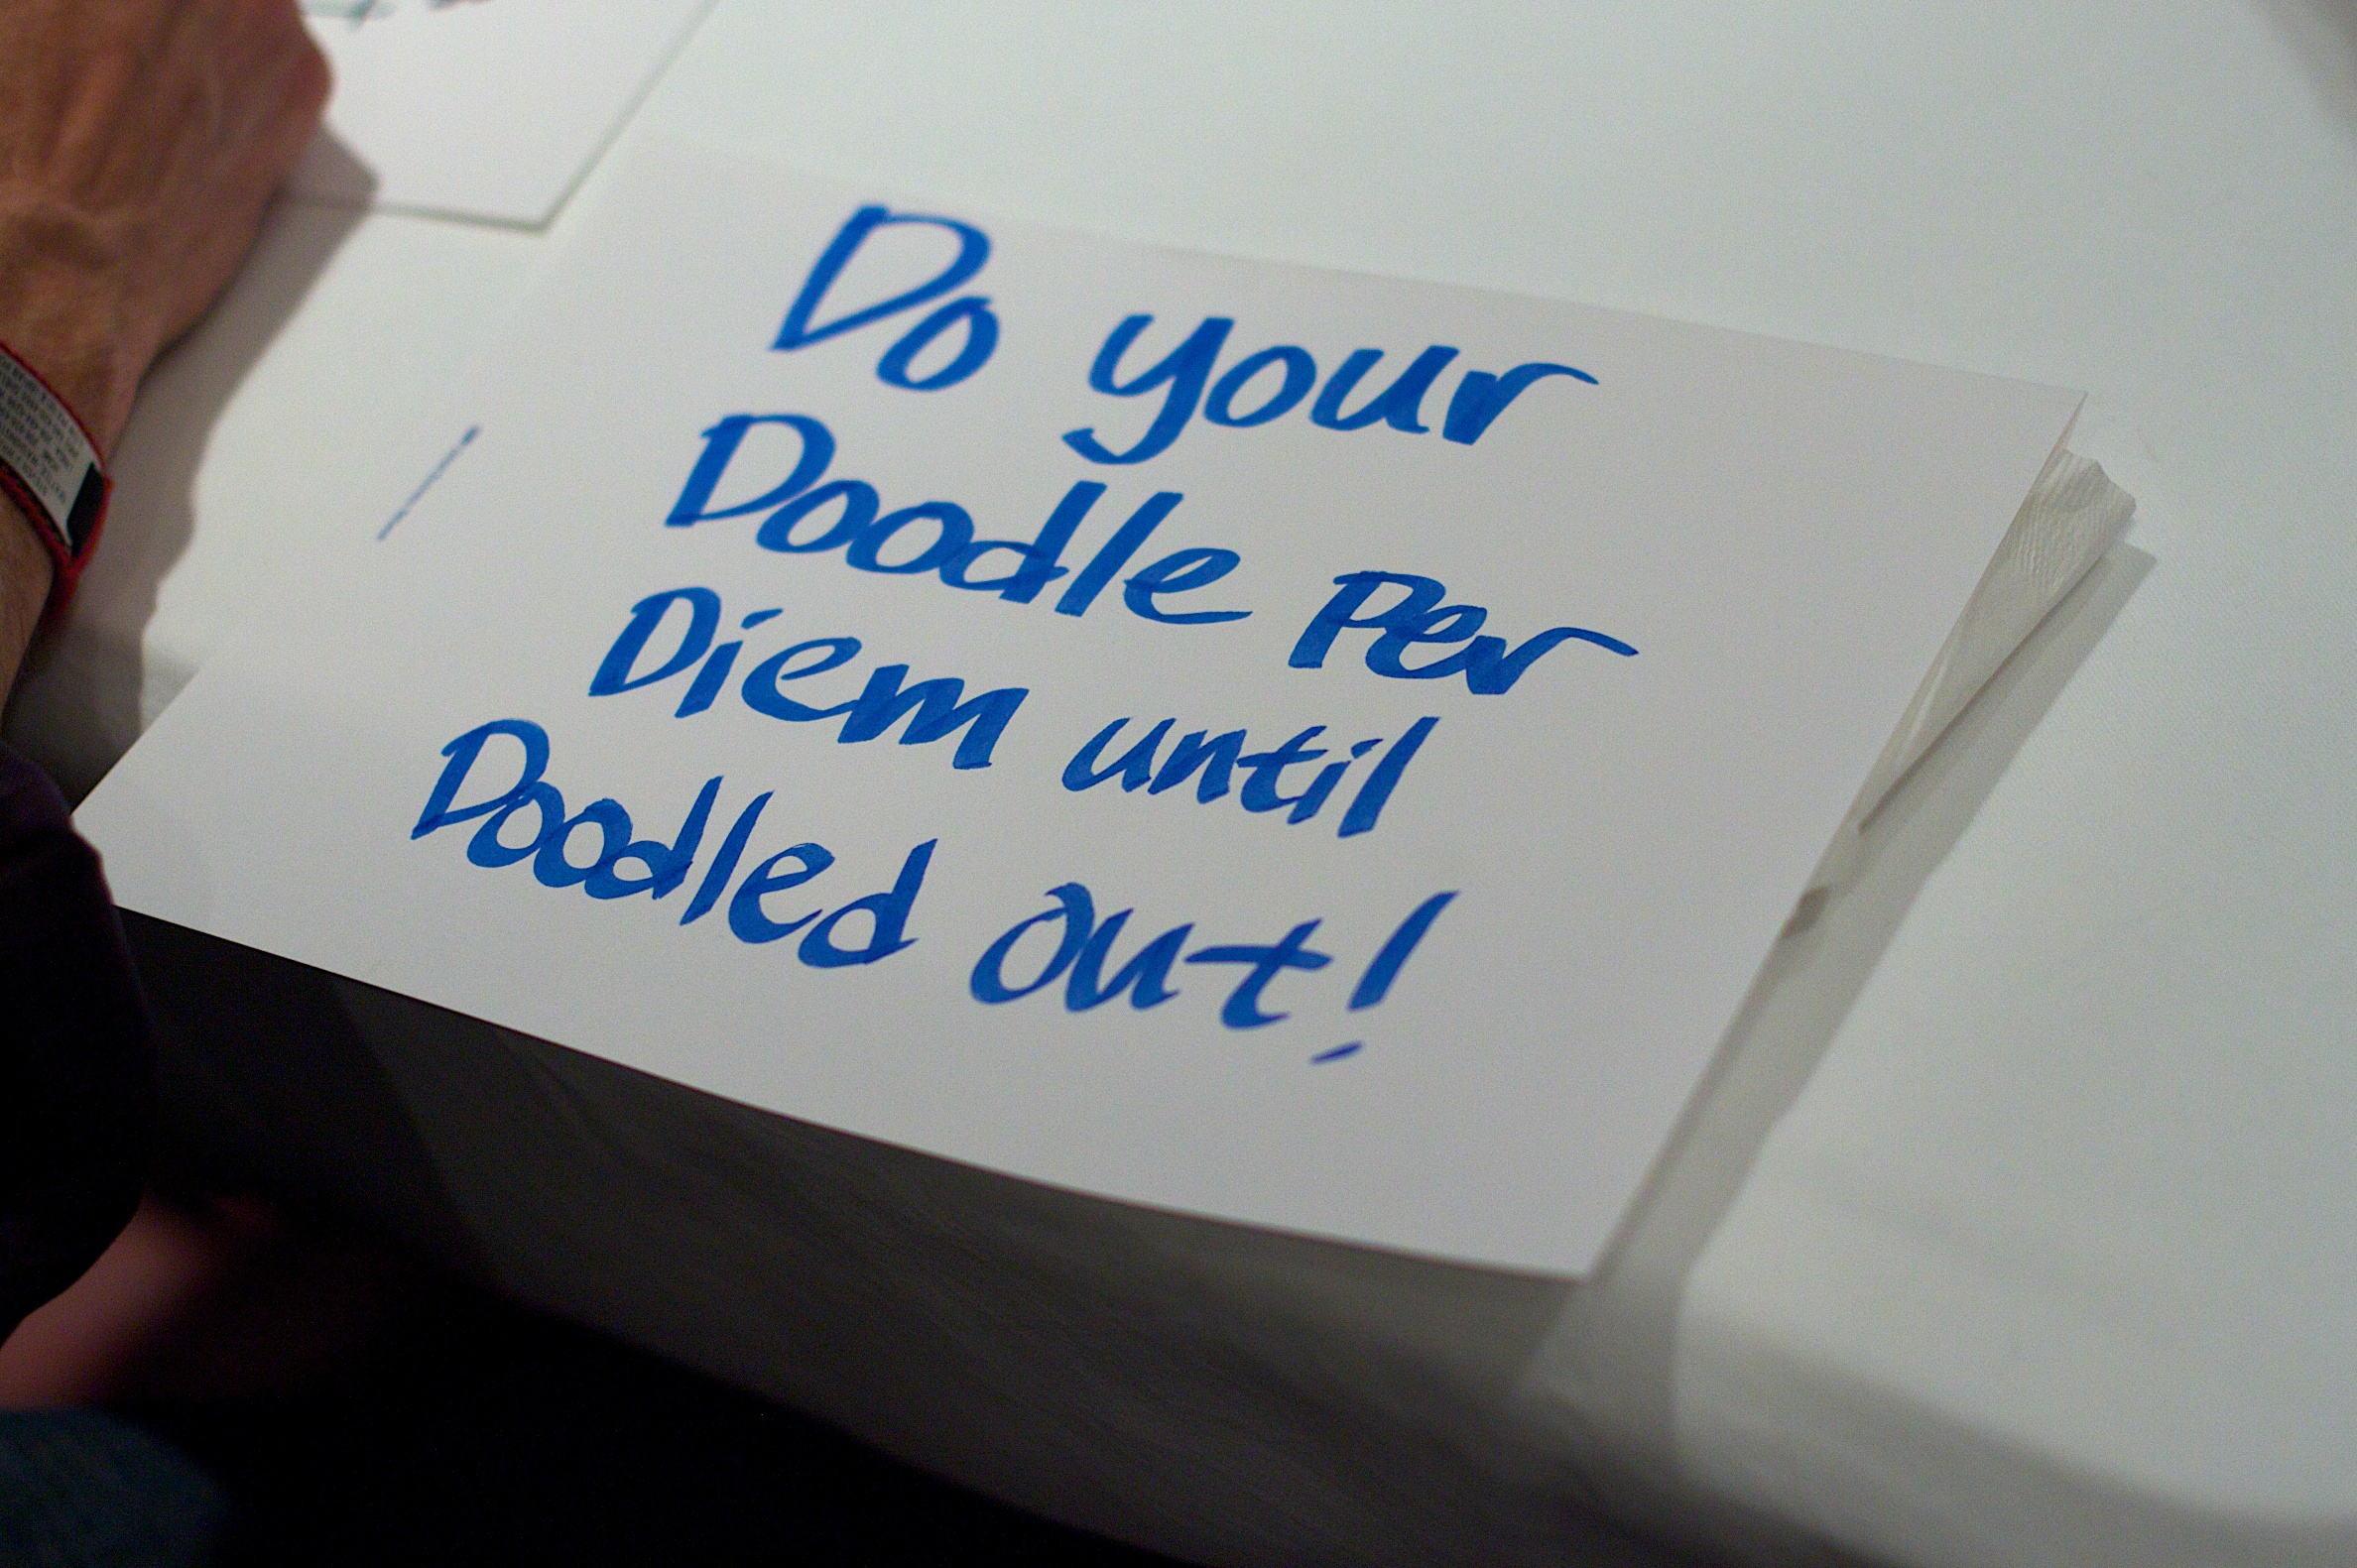
writing, brand, ifvp2010